Freiburg im Breisgau

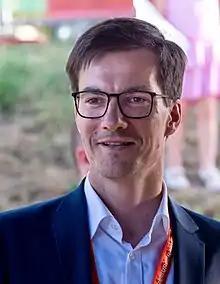
Martin Horn, Mayor of Freiburg

The current mayor of Freiburg is Martin Horn since 2018. He was previously a member of the Social Democratic Party (SPD) but left before running for mayor. In the election, he was supported by the SPD and the Free Democratic Party (FDP). The most recent mayoral election was held on 22 April 2018, with a runoff held on 6 May, and the results were as follows: